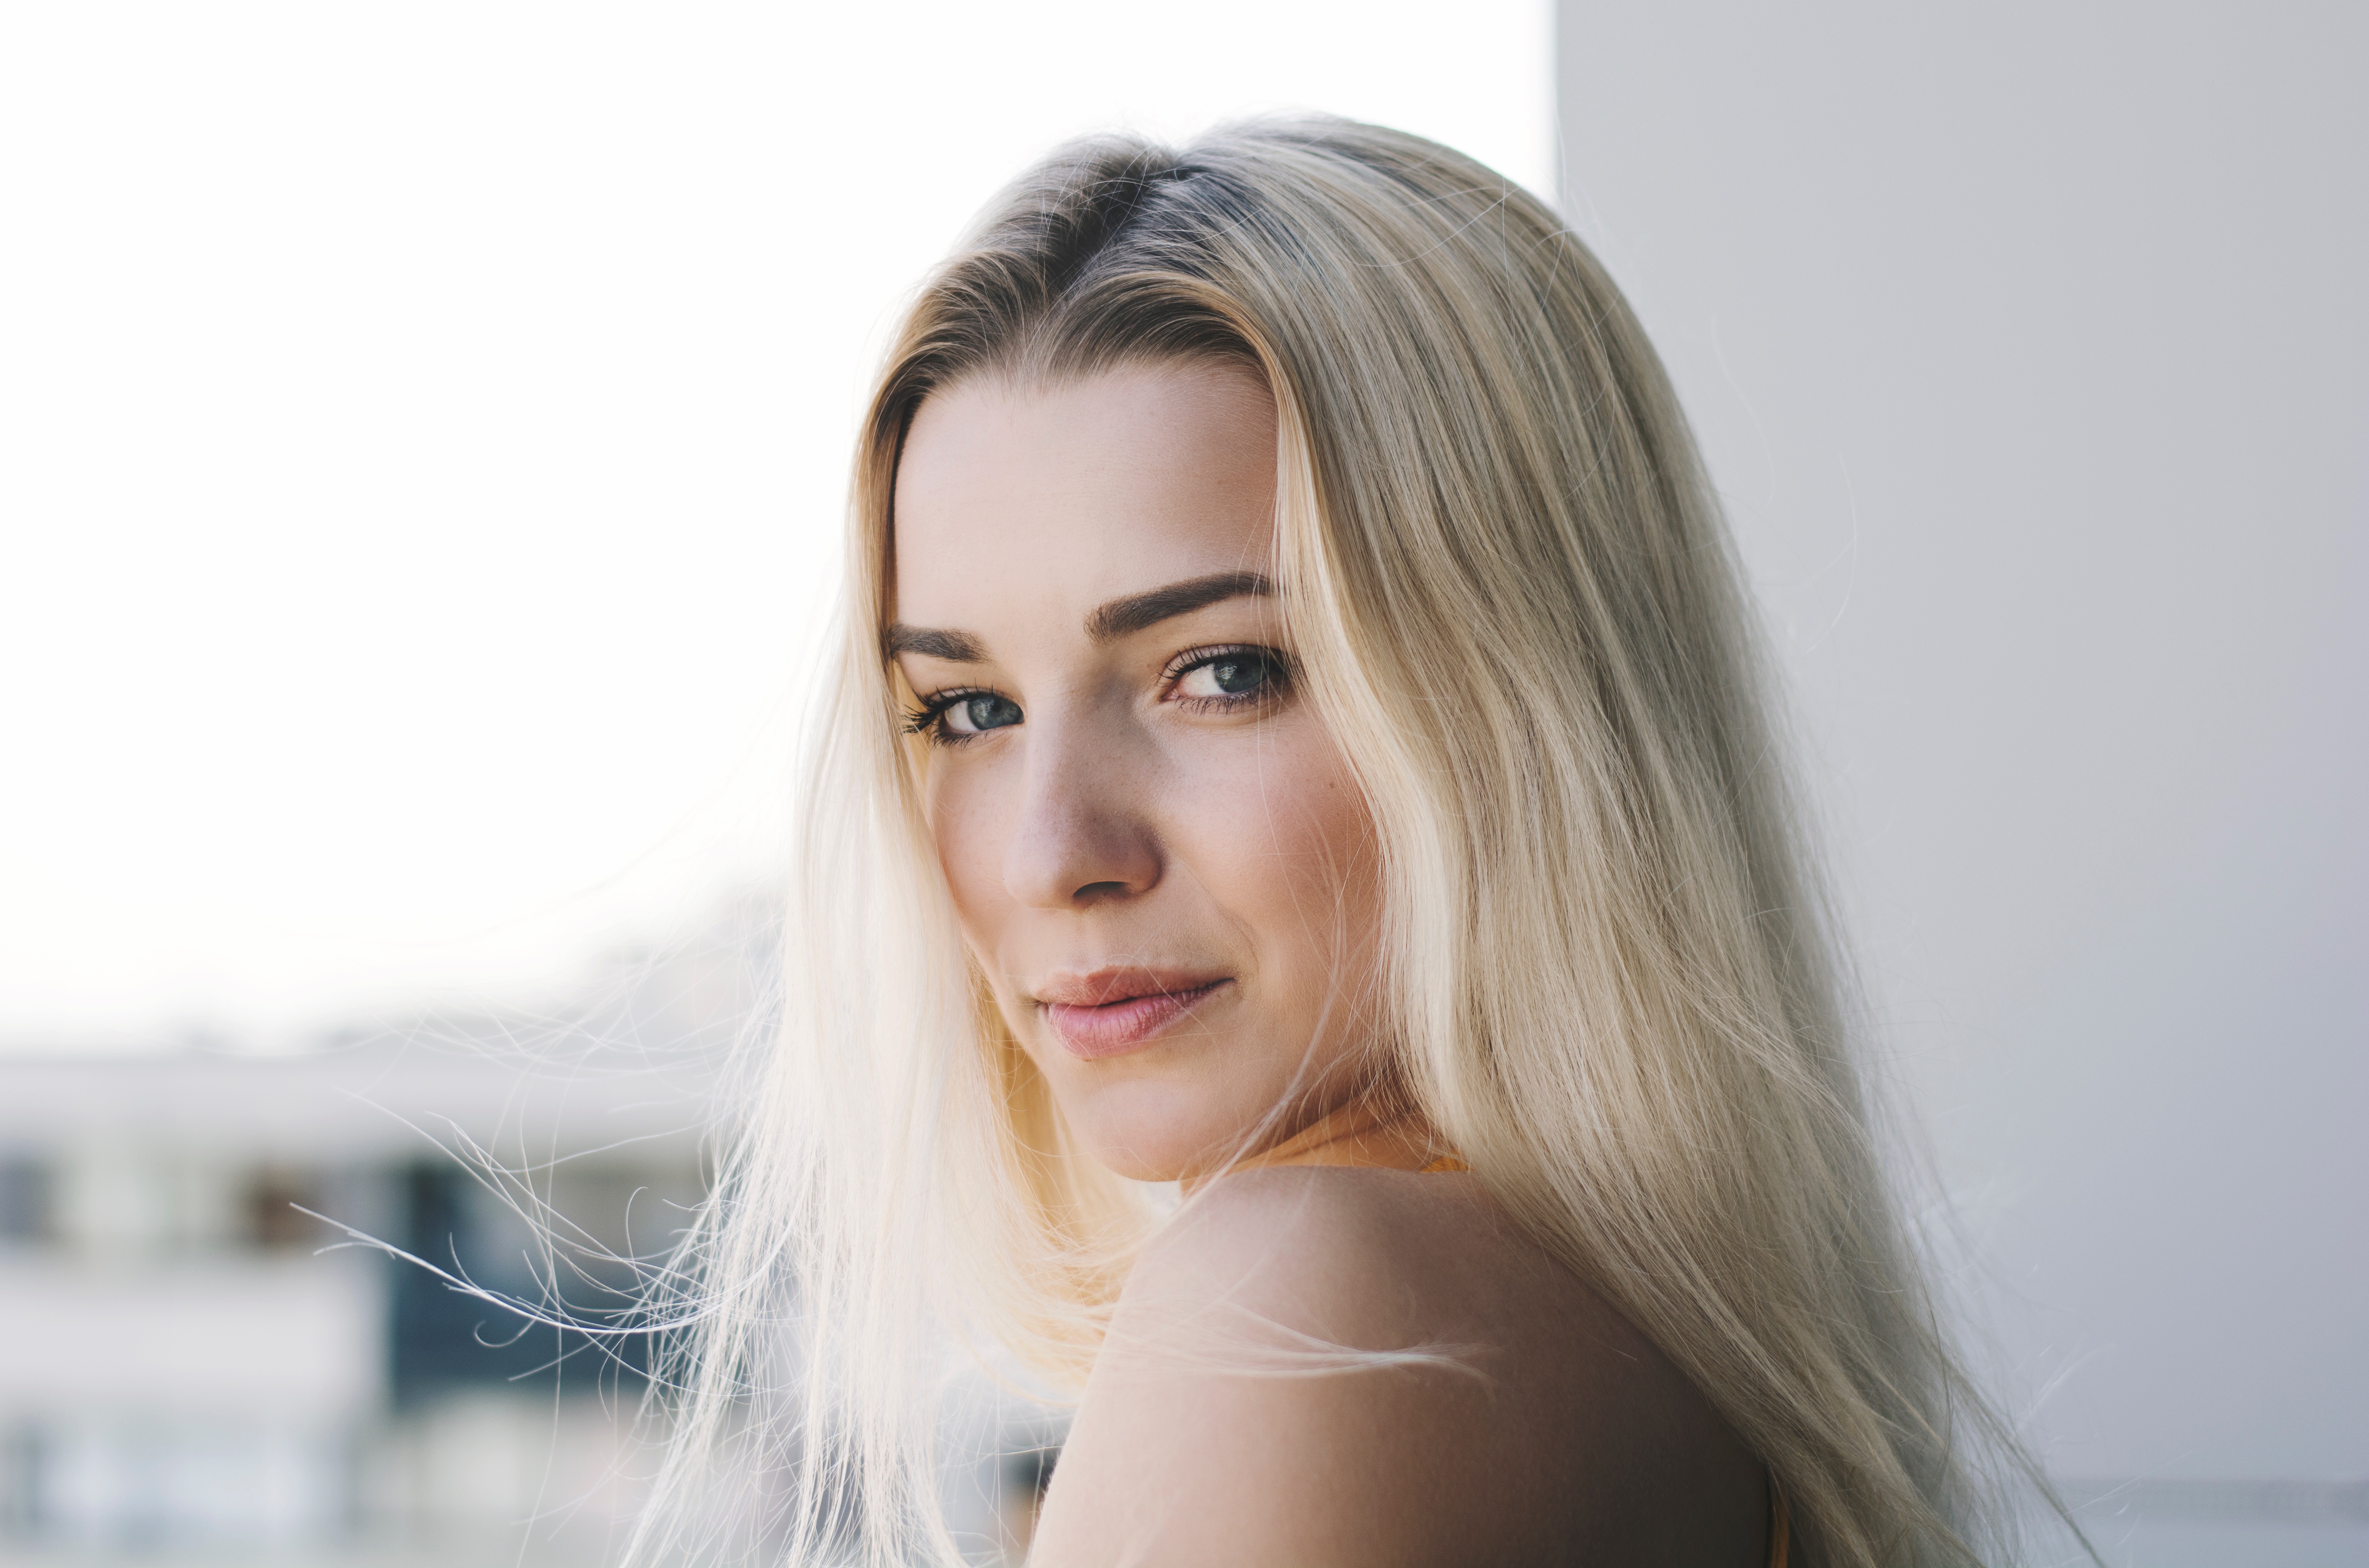
person, girl, woman, hair, photography, portrait, model, hairstyle, long hair, face, eye, head, photograph, skin, beauty, blond, photo shoot, brown hair, portrait photography, supermodel